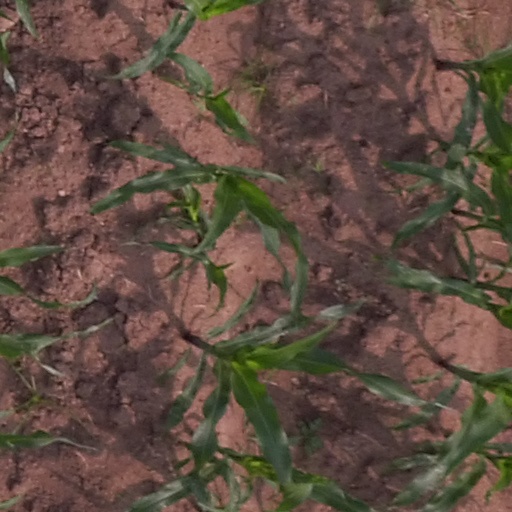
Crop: maize; corn